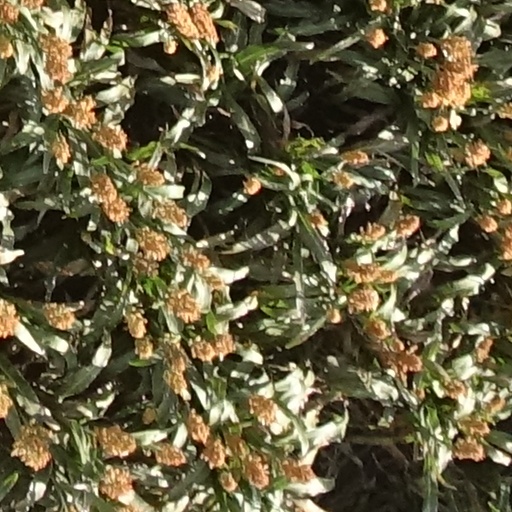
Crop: sorghum